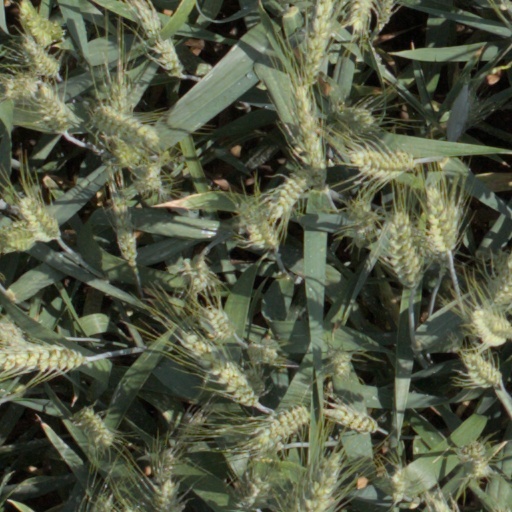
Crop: wheat